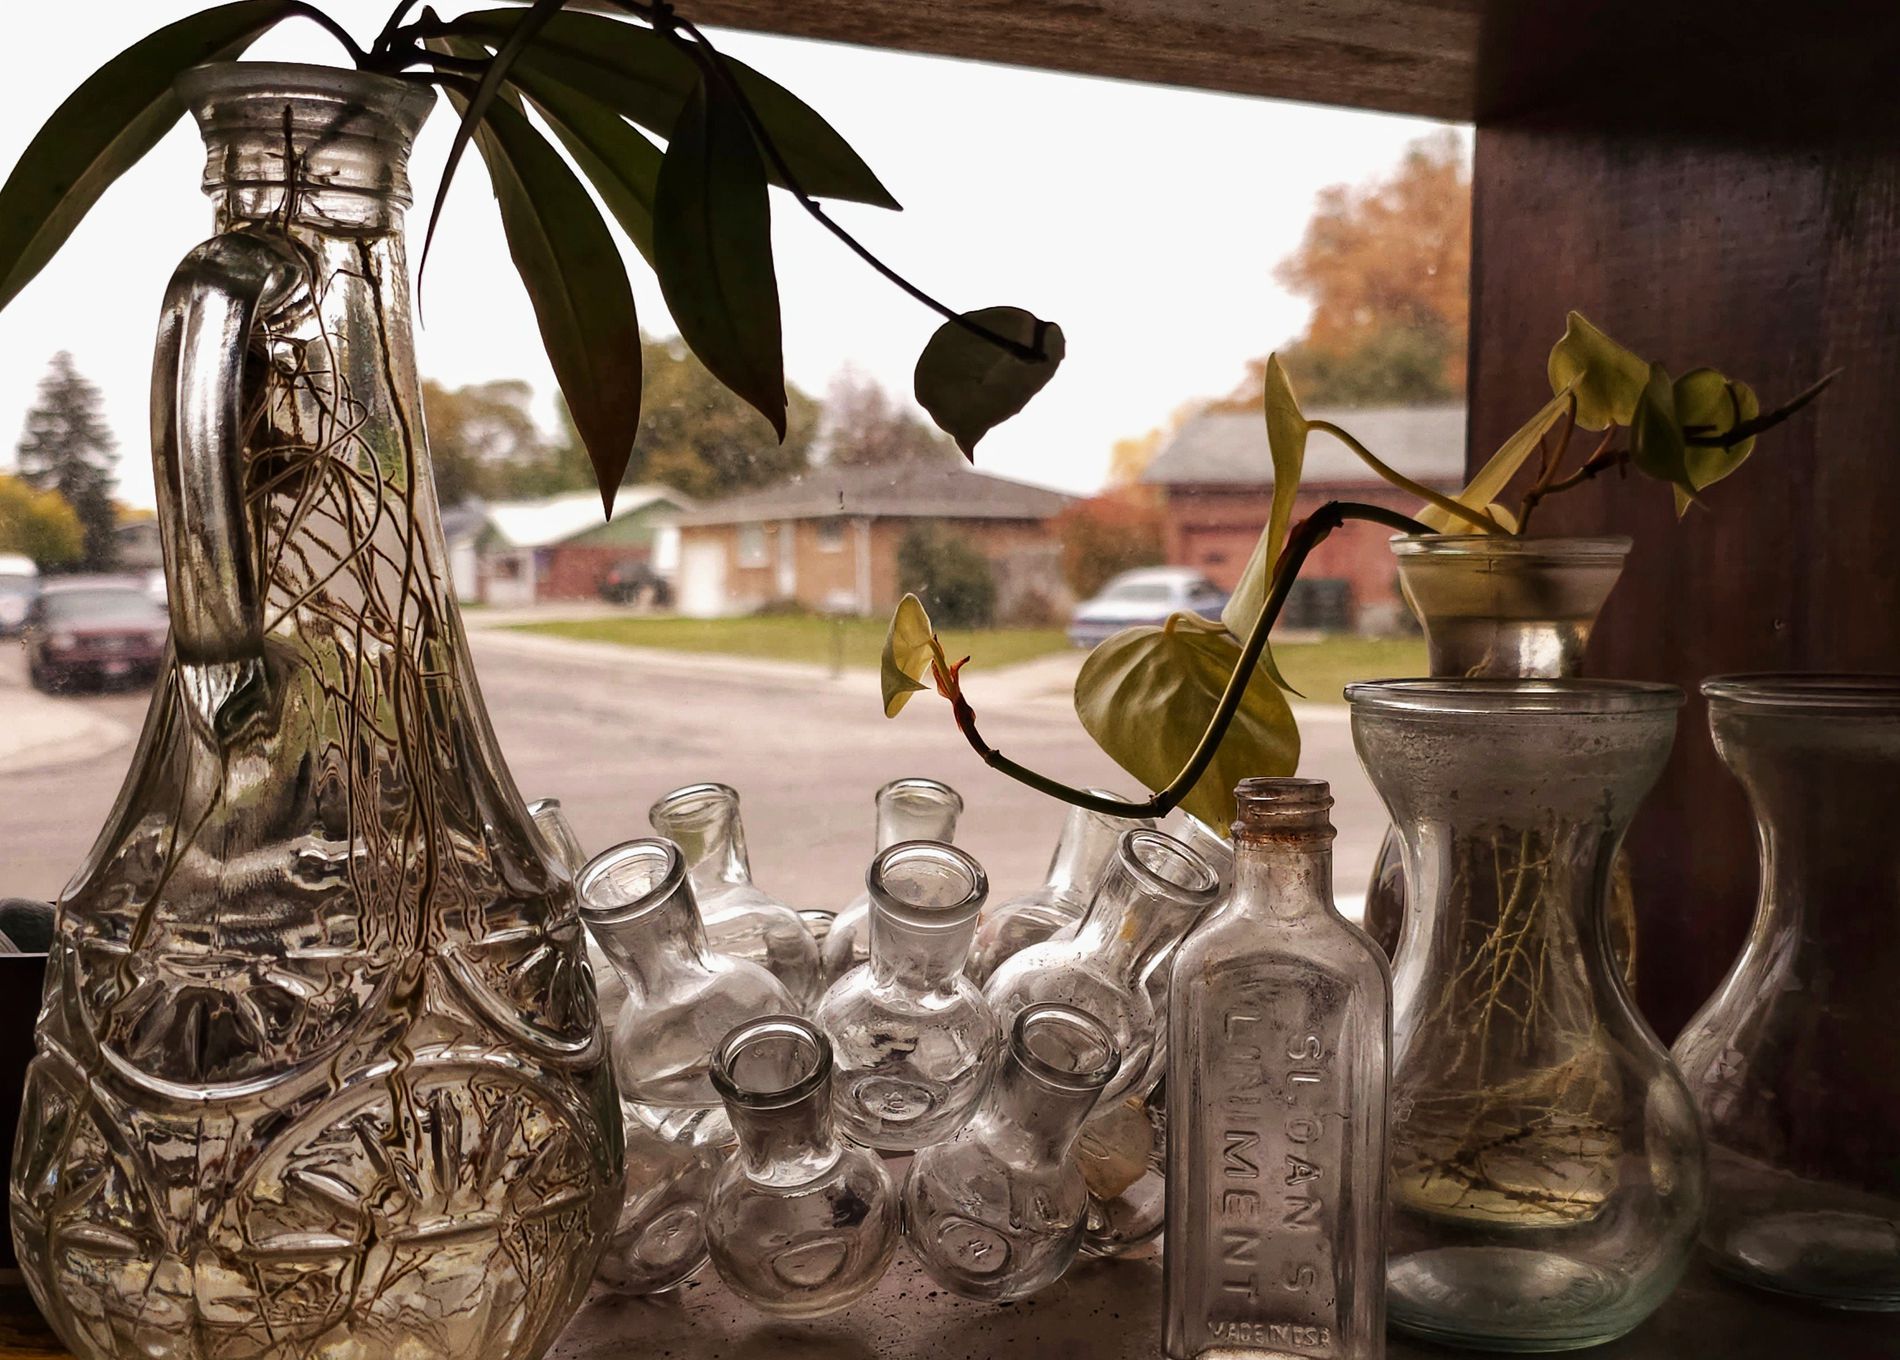
Plants in a vase.
The image features a windowsill filled with vases, plants are placed in the vases overlooking a quiet neighborhood street.
An eye-level closeup shot taken indoors under soft sunlight with a warm and neutral color palette gives the sense of peace and calmness featuring a windowsill filled with vases and plants placed in it overlooking a quiet neighborhood street.
Labels: Jar, Pottery, Vase, Glass, Festival, Hanukkah Menorah, Bottle, Cosmetics, Perfume, Plant, Potted Plant, Herbal, Herbs, Residential street, Wooden Structure, Vases